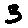
Label: 3